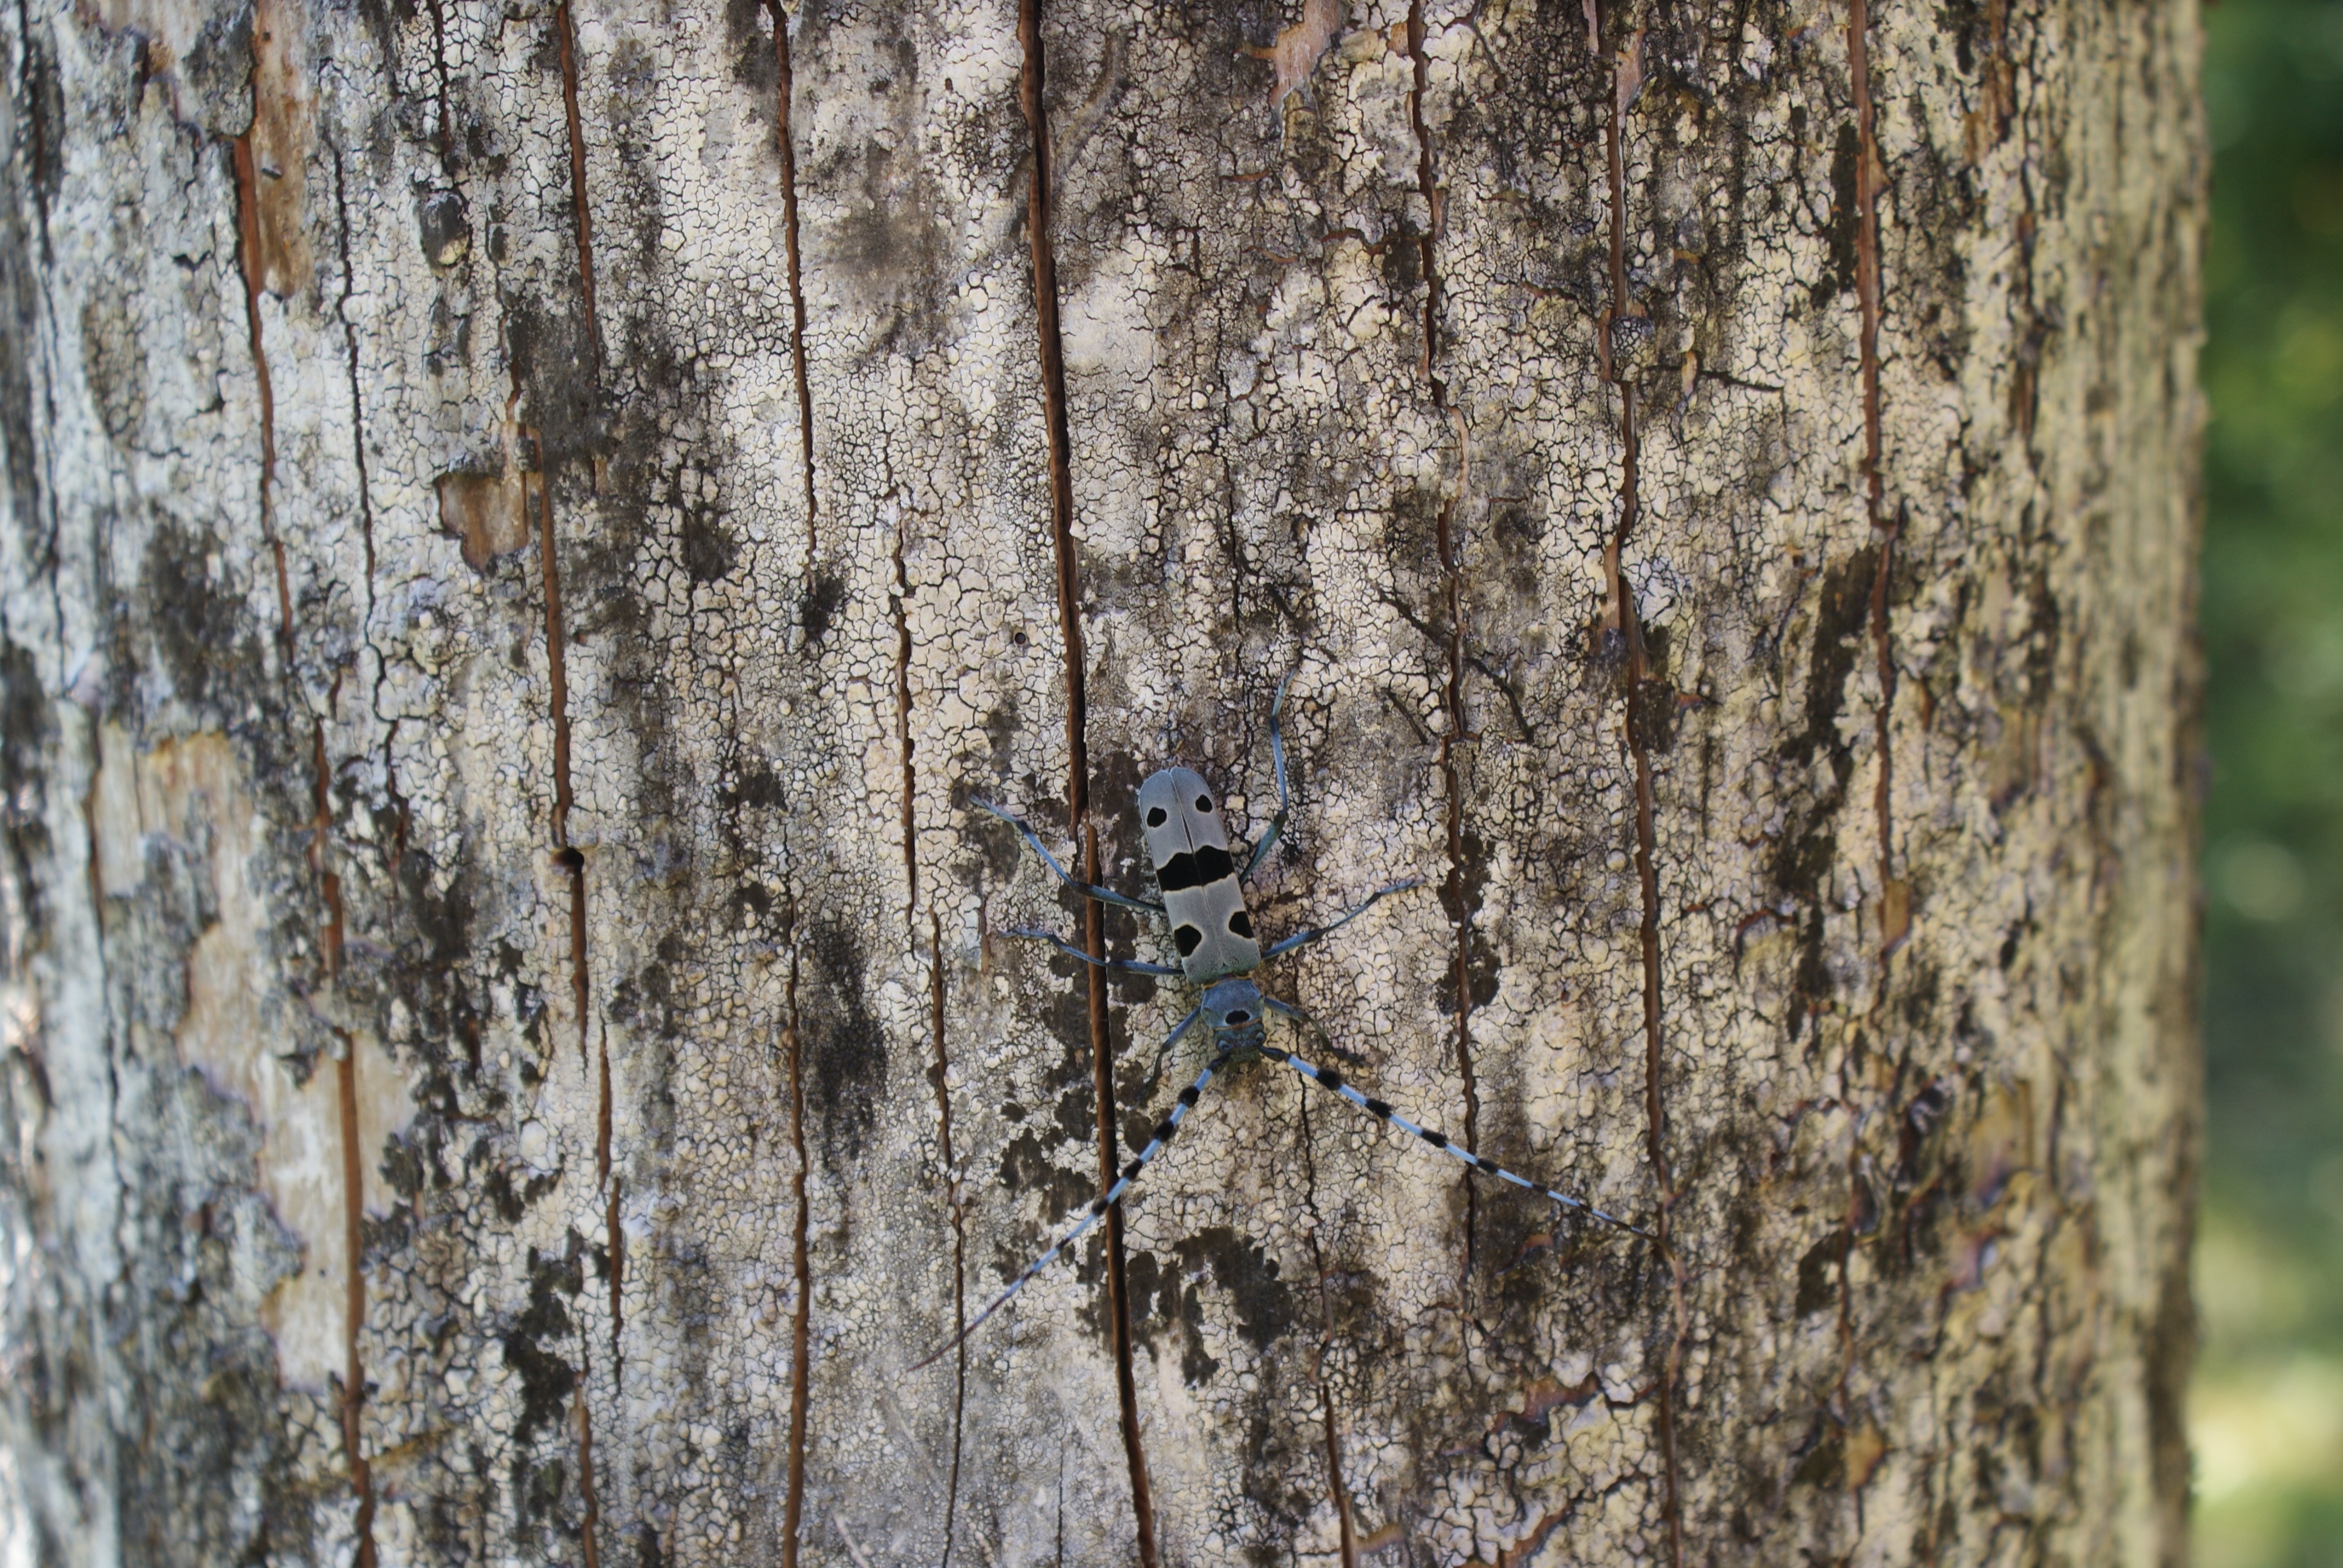
tree, nature, branch, plant, wood, leaf, trunk, wildlife, insect, birch, bug, fauna, invertebrate, beetle, alpina, plant stem, woody plant, rosalia